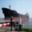
Label: ship